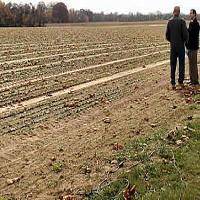
Weather: cloudy or overcast